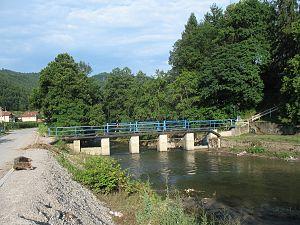
La Rasina, en serbe cyrillique Расина, est une rivière de Serbie, sous-affluent du Danube par la Zapadna Morava.
Brus est une ville et une municipalité de Serbie situées dans le district de Rasina. Au recensement de 2011, la ville comptait 4 572 habitants et la municipalité dont elle est le centre 16 293.